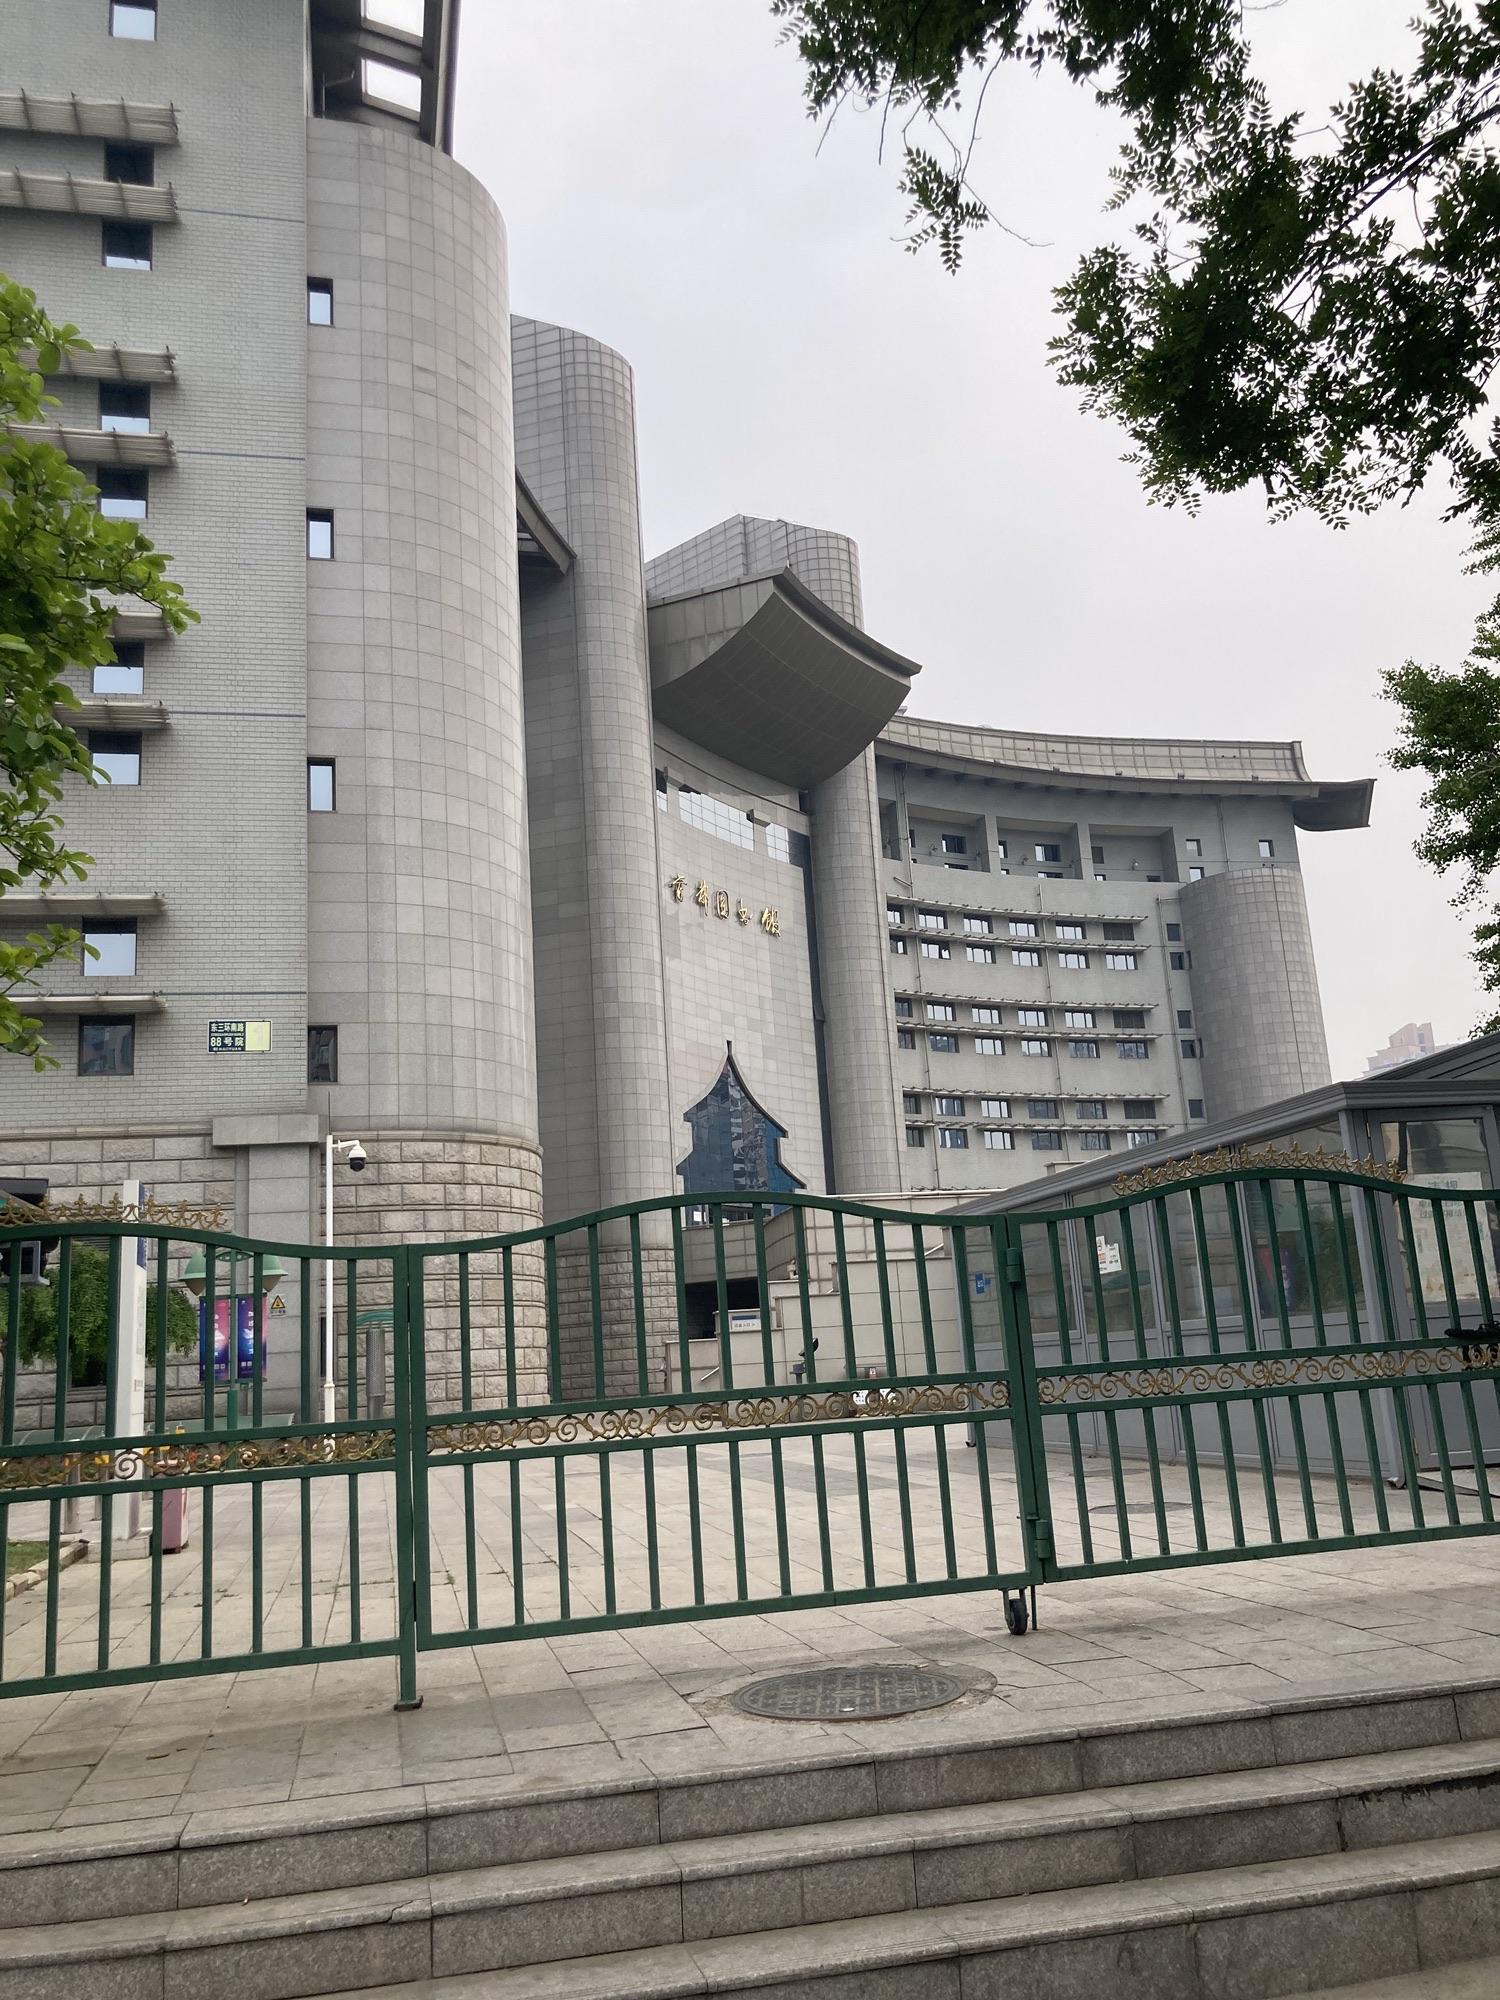
地标名称：首都图书馆
所在城市：北京市·朝阳区